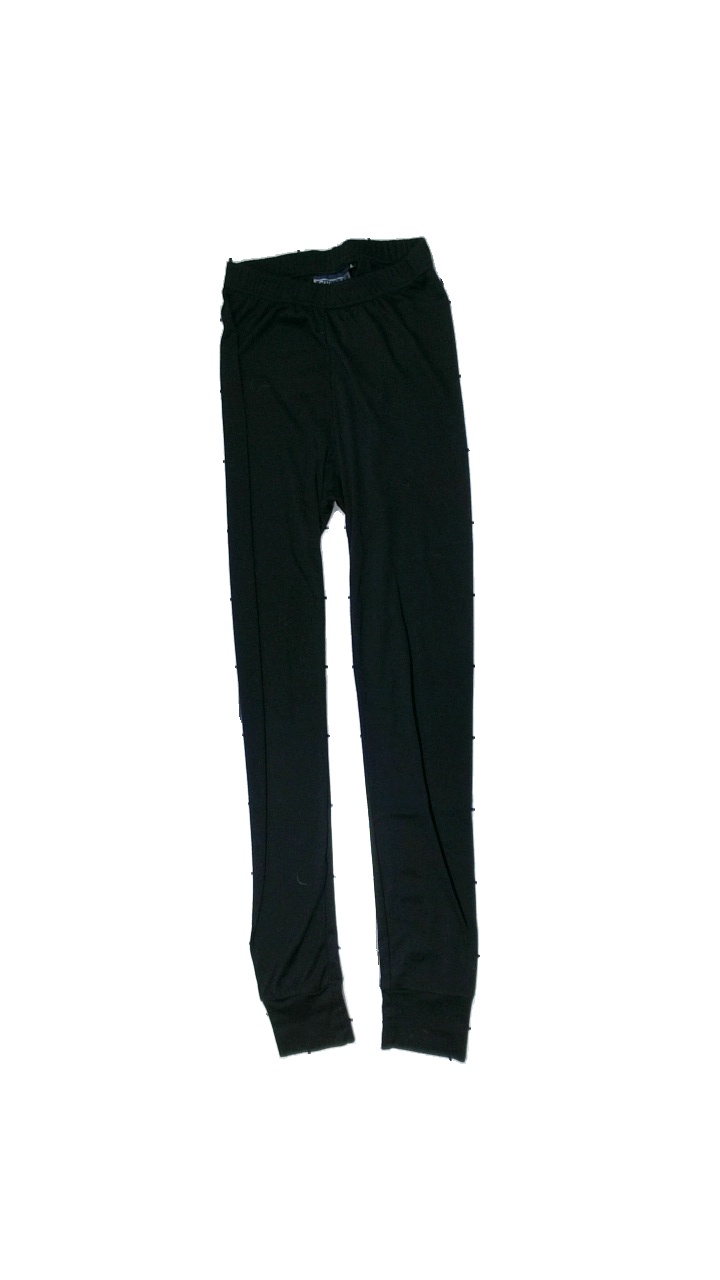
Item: Tights (Ladies)
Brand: Chinoook Sport
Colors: Black
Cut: Regular
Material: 100%  polyester
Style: Sports
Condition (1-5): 4
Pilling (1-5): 2
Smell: Minor
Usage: Recycle
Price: <50